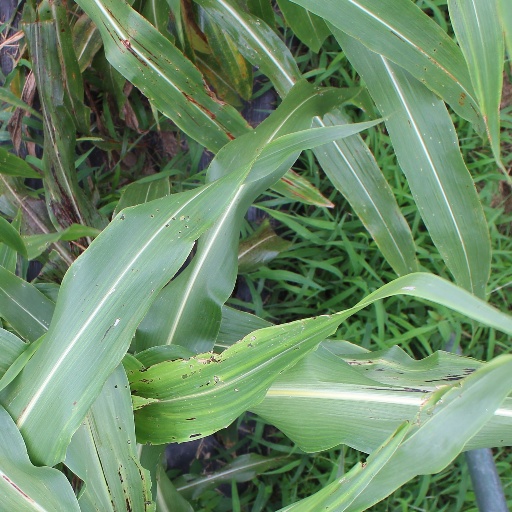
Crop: sorghum